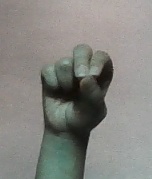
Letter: gaaf